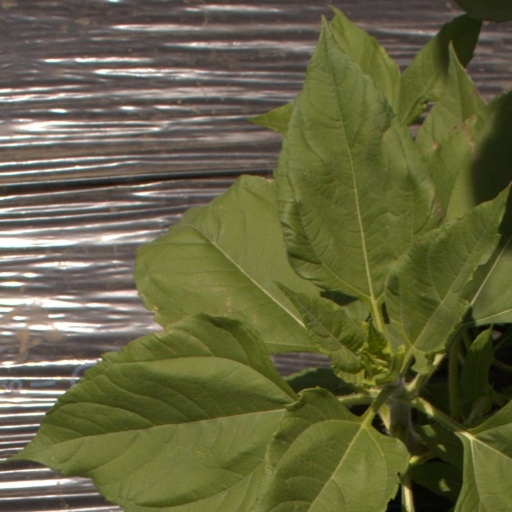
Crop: Jerusalem artichoke